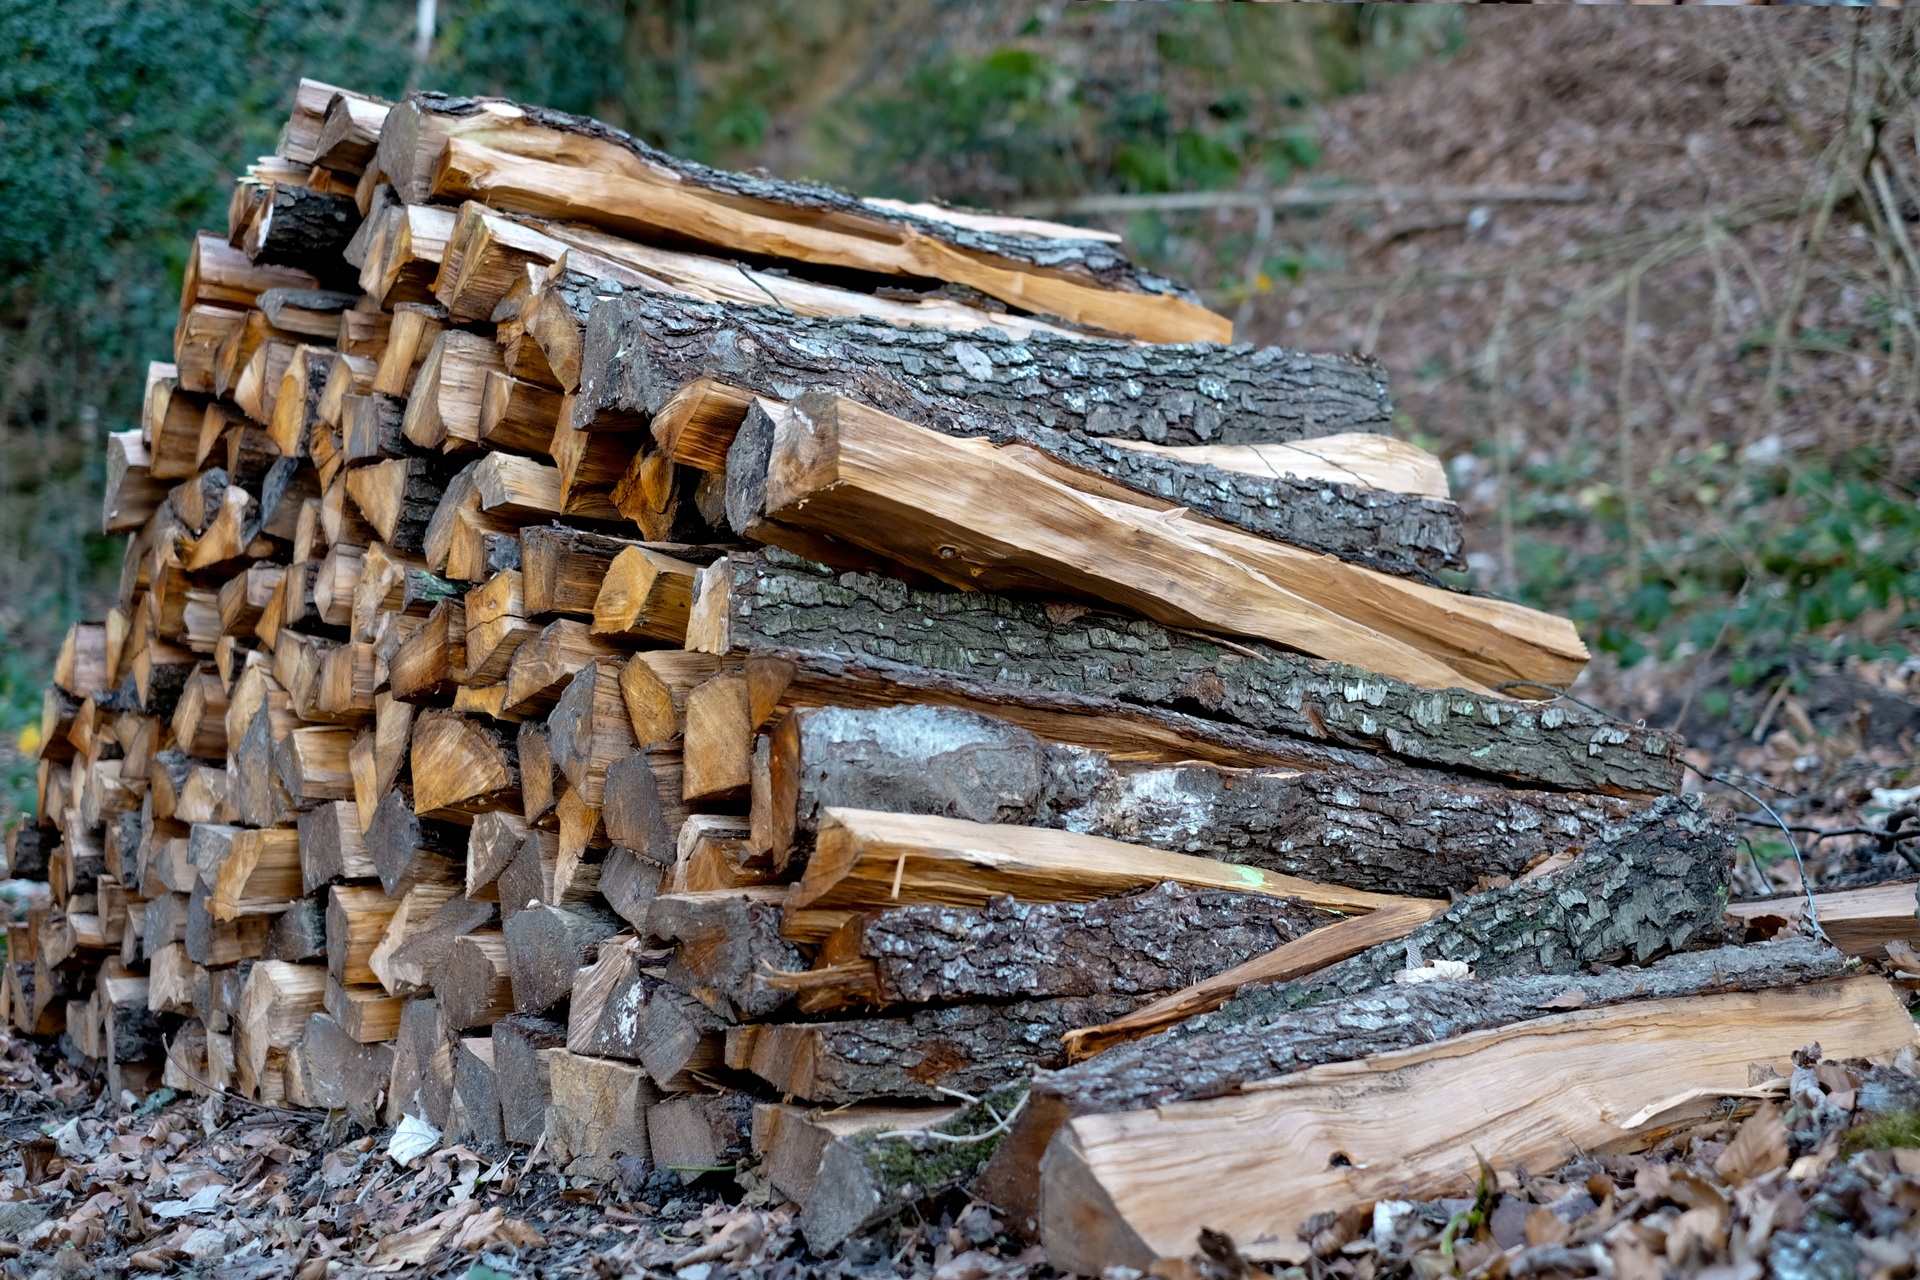
tree, rock, wood, trunk, wall, stone wall, lumber, material, storage, rubble, ruins, stacked up, holzstapel, growing stock, ancient history